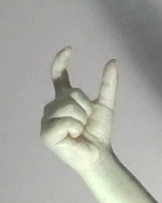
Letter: nun